Kitsune

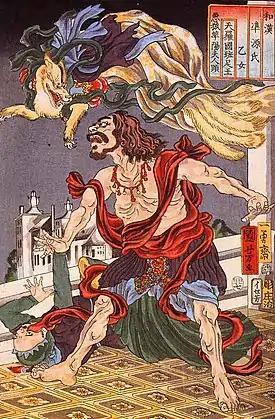
A nine-tailed fox spirit scaring King Hanzoku (Kalmashapada of India); print by Utagawa Kuniyoshi, Edo period, 19th century

Smyers (1999) notes that the idea of the fox as seductress and the connection of the fox myths to Buddhism were introduced into Japanese folklore through similar Chinese stories, but she maintains that some fox stories contain elements unique to Japan.